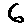
Label: 6